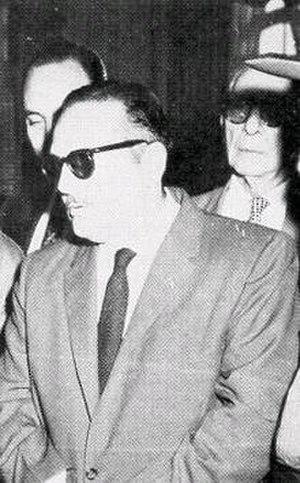
Manuel Urrutia Lleó était un avocat, juriste et homme d'État cubain, opposant au régime de Fulgencio Batista, président du 1ᵉʳ janvier au 17 juillet 1959 à la suite de la révolution cubaine.